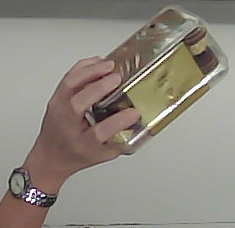
Product: rocher_chocolate